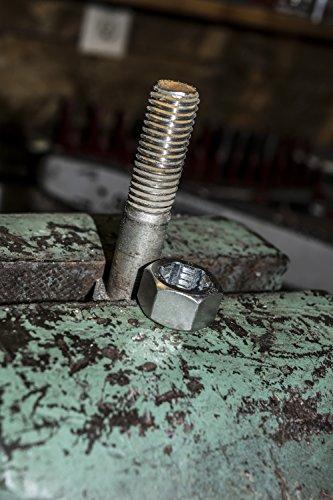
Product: Century Drill & Tool 92913 Rethreading Hexagon Die, 5/8-11 NC
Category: Toys & Games | Play Vehicles | Die-Cast Vehicles
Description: Rethreading hexagon dies for repairing damaged bolts or studs.
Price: $12.63
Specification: ASIN:B00BEZVNKG|ShippingWeight:0.8ounces(Viewshippingratesandpolicies)|DomesticShipping:ItemcanbeshippedwithinU.S.|InternationalShipping:Thisitemisnoteligibleforinternationalshipping.LearnMore|DateFirstAvailable:July7,2011